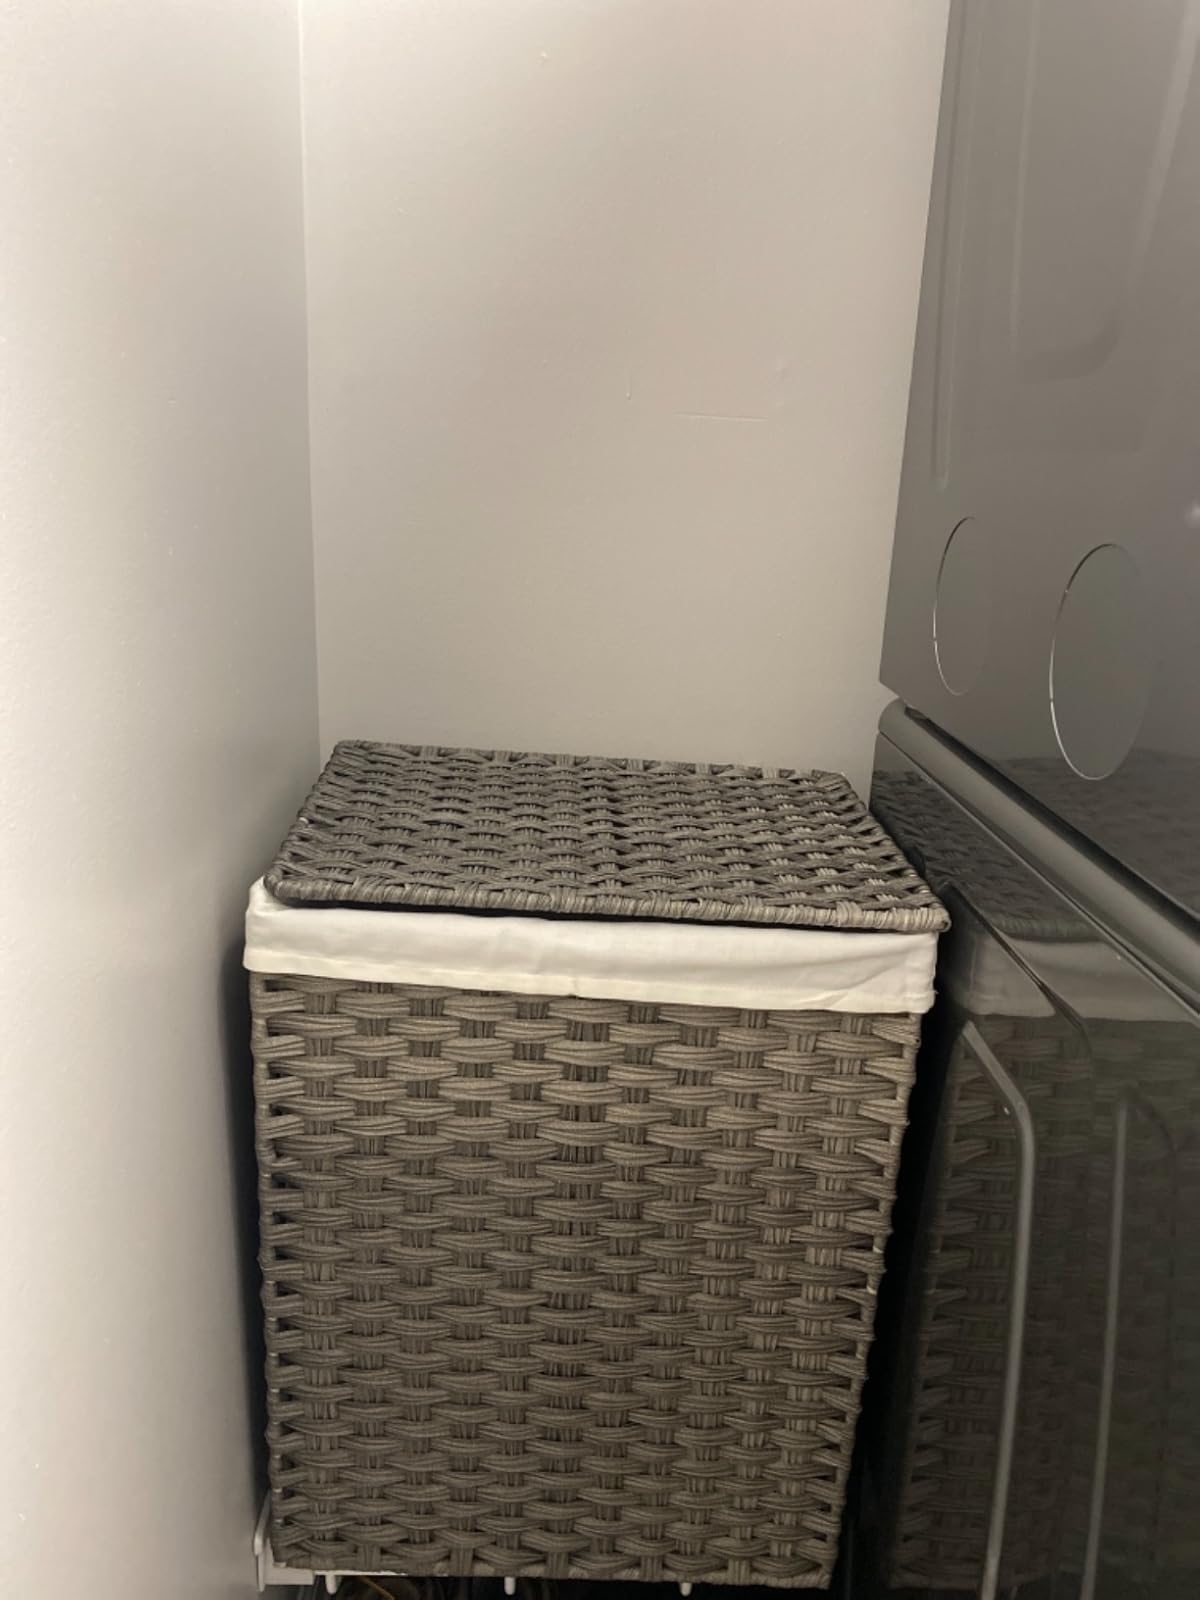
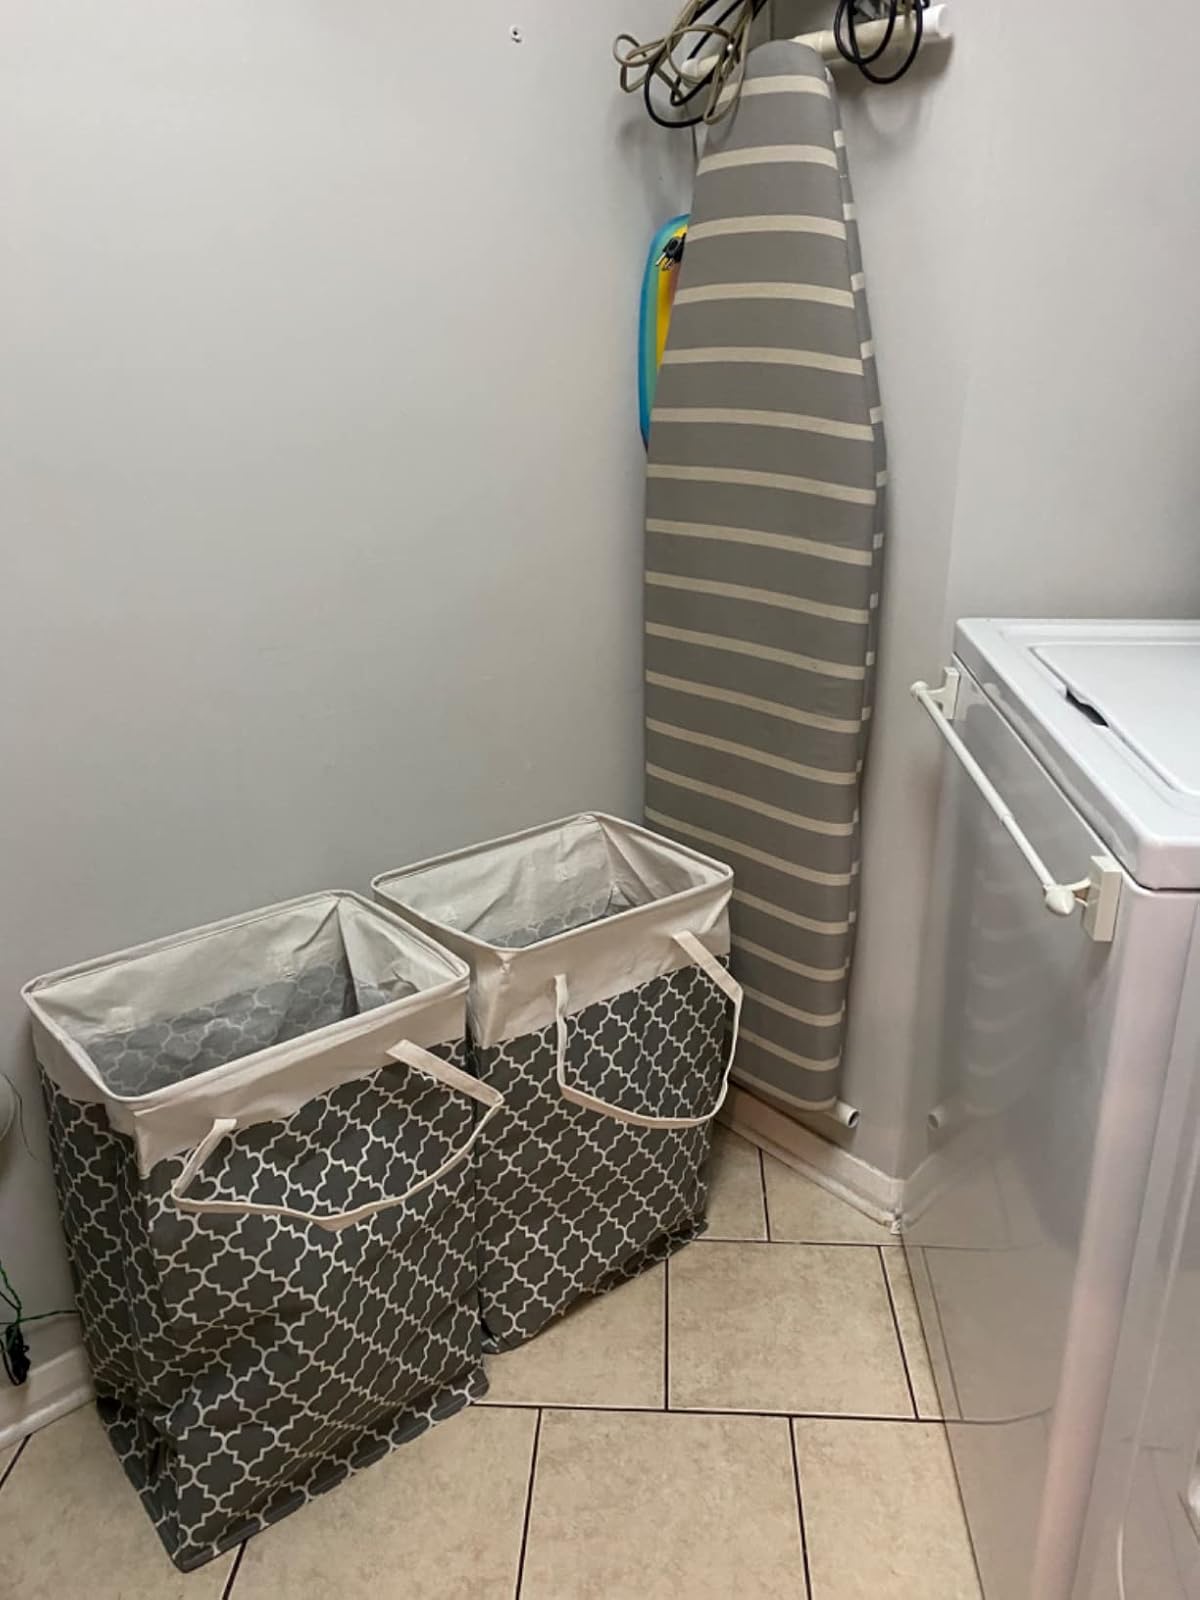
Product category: items_hamper
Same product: no